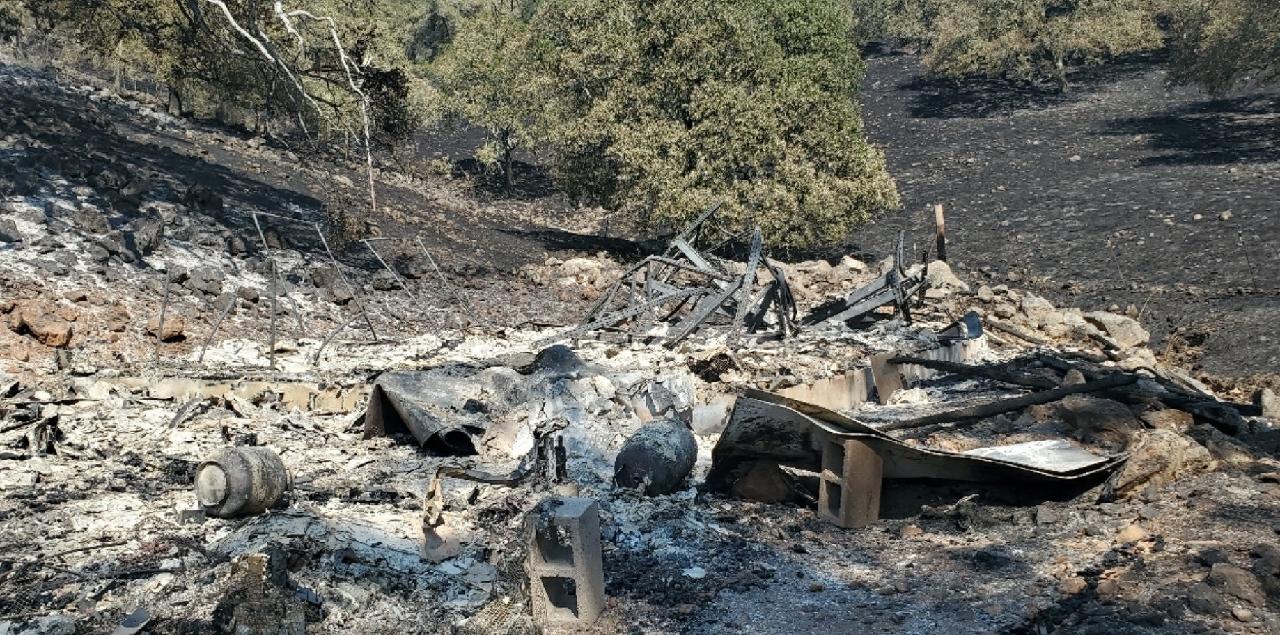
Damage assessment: destroyed